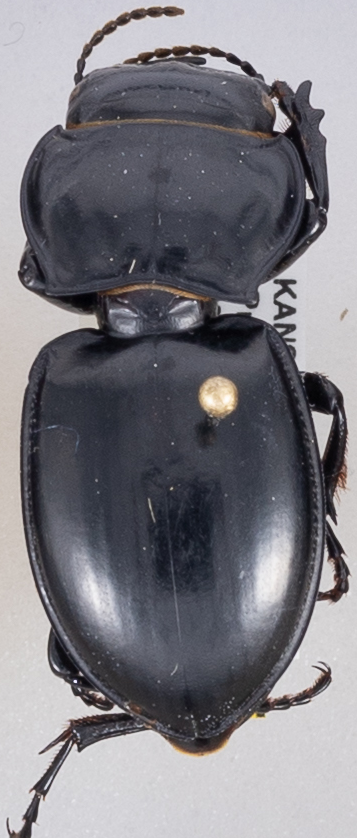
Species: Pasimachus californicus
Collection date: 2020-07-13
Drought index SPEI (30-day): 0.24
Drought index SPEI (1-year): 0.71
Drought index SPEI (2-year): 2.09